Broughton RUFC

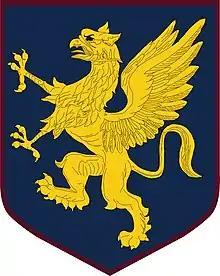
The Broughton badge was updated for the 2019/2020 season, returning to a griffin instead of the lion that had been used over several seasons. The new badge is based on an original plaque for the Broughton Cricket Club that hangs in the club house

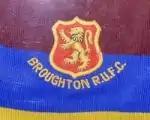
Old club badge featuring a lion

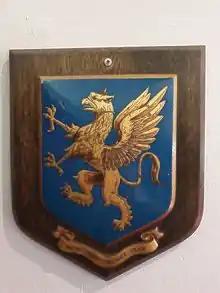
Broughton Cricket Club plaque that hangs in the clubhouse. The 2019/20 badge is based on this plaque

Broughton Rugby Union Football Club is a rugby union club based in Salford, Greater Manchester, which at the time of the club's founding in 1869 was in Lancashire, England. Its home venue is the Broughton Cricket & Rugby Club pitch on Yew Street. Broughton, although it currently occupies a low position in the English rugby union league system, is notable for its early important contributions to the development of rugby union most predominantly in the north of England, but also nationally. Broughton also hosted the first ever rugby match played under floodlights.